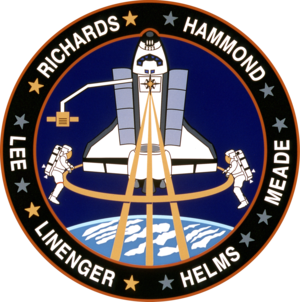
STS-64 est la dix-neuvième mission de la navette spatiale Discovery.
Richard Noel Richards dit Dick Richards est un astronaute américain né le 24 août 1946.
Carl Joseph Meade est un astronaute américain né le 16 novembre 1950.